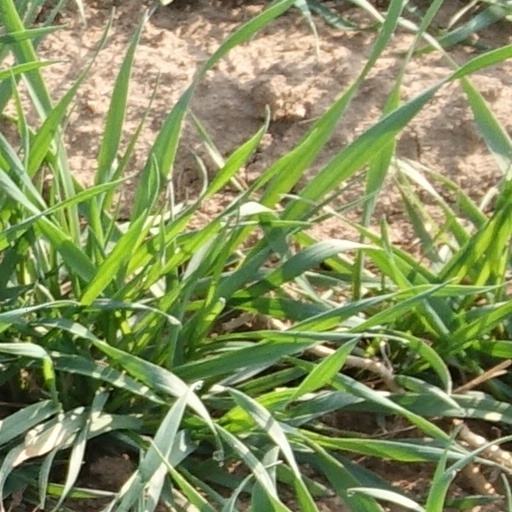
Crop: wheat